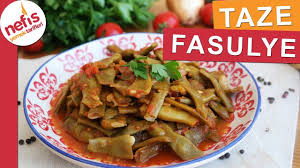
Yemek: taze_fasulye